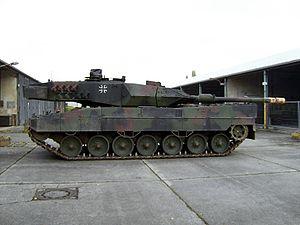
Krauss-Maffei Wegmann est une entreprise allemande issue de la fusion des entreprises J.A Maffei et Krauss et Co, qui donne naissance à la Krauss-Maffei, avant en 1999 de fusionner avec Wegmann. Elle fabrique à l'origine des locomotives pour fabriquer ensuite des machines-outil pour la production d'éléments en matière plastique et produit de nombreux véhicules militaires.